Just for Kicks (2003 film)

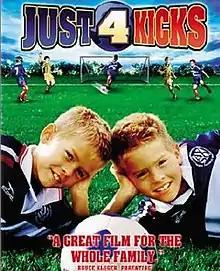
Film poster

Just 4 Kicks is a 2003 American sports comedy film starring Dylan and Cole Sprouse as Dylan and Cole Martin and Tom Arnold as their father and coach.